Dinny McNamara

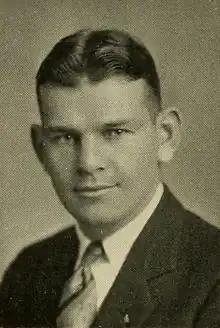
McNamara pictured in "Sub Turri 1927", Boston College yearbook

John Raymond "Dinny" McNamara (September 16, 1905 – December 20, 1963) was an American football and baseball player and coach. He served as the head football coach at Boston College for the first four games of the 1935 season, compiling a record of 3–1. He briefly played Major League Baseball with the Boston Braves in 1927 and 1928.